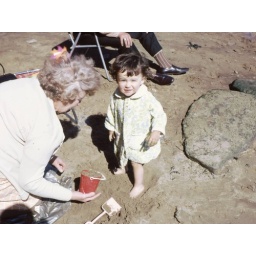
Here, Grandma P is instucting in sand castle building - that's Grandad in the beach chair.